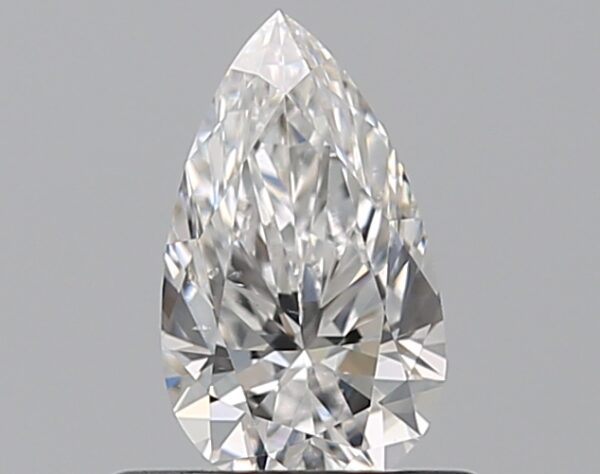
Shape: pear
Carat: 0.5
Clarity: SI1
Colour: D
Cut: EX
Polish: EX
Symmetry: VG
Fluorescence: N
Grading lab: GIA
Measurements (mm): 7.3 x 4.24 x 2.7